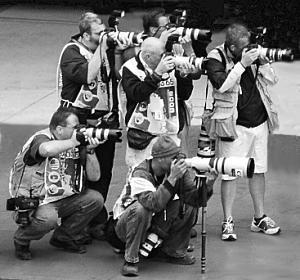
La liberté de la presse est l'un des principes fondamentaux des systèmes démocratiques qui repose sur la liberté d'opinion et la liberté d'expression.